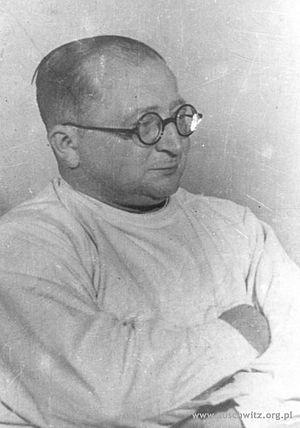
Carl Clauberg, né le 28 septembre 1898 à Wupperhof, mort le 9 août 1957 à Kiel, est un médecin nazi ayant mené des expériences sur les femmes des camps d'Auschwitz et Ravensbrück.